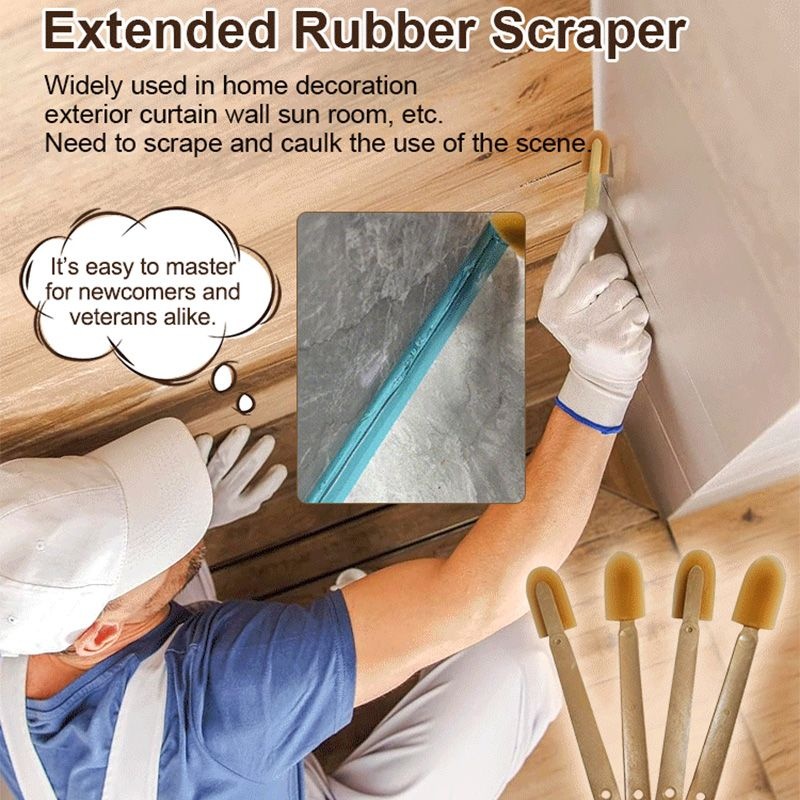
👍✅Outil de calfeutrage à spatule en caoutchouc de longueur étendue
Brand: boutiquefortun
Fatigué du calfeutrage grossier ? Application parfaite du mastic et lissage Réalisez un calfeutrage et une étanchéité précis et professionnels avec notre outil de calfeutrage à spatule en caoutchouc de longueur étendue.Cet outil polyvalent est conçu pour une large gamme d'applications, ce qui en fait un incontournable pour un professionnel, un travailleur de la décoration, un bricoleur ou un entrepreneur professionnel. Dites adieu aux applications de mastic salissantes et inégales et profitez des avantages d’un travail de qualité professionnelle. CARACTÉRISTIQUES LAME EN CAOUTCHOUC DE HAUTE QUALITÉ : La lame en caoutchouc durable est conçue pour une application douce et uniforme du mastic, de l'adhésif ou du calfeutrage, garantissant une finition propre sans excès de dégâts ni de gaspillage. UTILISATION POLYVALENTE : Parfait pour sceller les espaces dans les cuisines, les salles de bains, les fenêtres, les portes, etc. Il convient également pour lisser les lignes de coulis, appliquer de l'adhésif, sceller et diverses autres tâches. LONGUEUR PROLONGÉE : La portée plus longue de cette spatule vous permet d'accéder facilement aux zones restreintes et difficiles d'accès, ce qui la rend idéale pour calfeutrer le long des bords, des coins et des joints. POIGNÉE ERGONOMIQUE : La poignée confortable et ergonomique offre une prise sûre, réduisant la fatigue de la main lors d'une utilisation prolongée et permettant un contrôle précis. FACILE À NETTOYER : La lame en caoutchouc est facile à nettoyer, garantissant qu'elle est prête pour une utilisation répétée. Il suffit de l'essuyer ou de la rincer à l'eau. CONSTRUCTION DURABLE : Conçu pour durer, cet outil de calfeutrage est fabriqué à partir de matériaux de haute qualité, garantissant sa longévité et sa fiabilité pour plusieurs projets. SPÉCIFICATION Matériel: Caoutchouc polyuréthane Matériau du manche : plastique. Longueur du manche : 280 mm, 290 mm Taille de la spatule : 22*56 mm, 28*64 mm, 36*72 mm, 44*85 mm. LE FORFAIT COMPREND 2/4 * outil de calfeutrage à spatule en caoutchouc de longueur étendue NOTE Veuillez permettre de légères erreurs de mesure dues à la mesure manuelle. En raison des différents effets de moniteur et de lumière, la couleur réelle de l'article peut être légèrement différente de la couleur montrée sur les images.
Category: Hardware > Tools > Caulking Tools > Caulk Smoothers